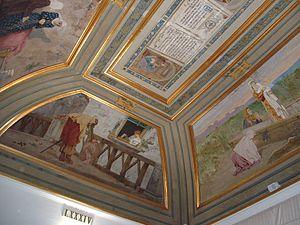
Paolo Vetri, né le 2 février 1855 à Castrugiuvanni, aujourd'hui Enna, et mort le 2 mai 1937 à Naples, est un peintre italien des XIXᵉ et XXᵉ siècles et professeur de peinture.